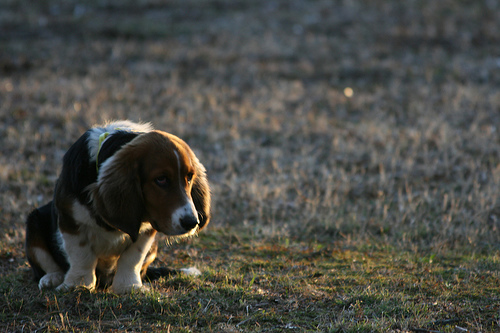
Animal: dog
Breed: basset hound